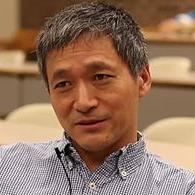
Age: 51